Tongeren

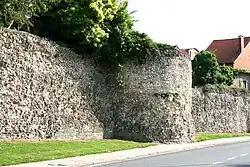
Part of the Roman city wall

Caesar referred to the fort of the Eburones as Aduatuca, and this has led to a widely accepted proposal that this can be equated to Tongeren. There are counter arguments that the word ""Aduatuca"" was probably a general word for a fort in this region, meaning that there might have been more places with the same name, and that Tongeren shows no signs of pre-Roman occupation, nor the hilly terrain described by Caesar. There was also a distinct tribe in the area known as the Aduatuci. On the other hand, it has the same name and function as a local capital, and is in generally the right area. If it is not Tongeren itself, the Aduatuca of the Eburones might be the ancient fortification of Caestert in nearby Riemst.